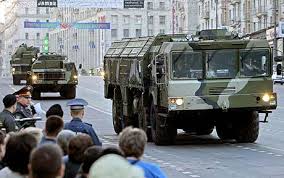
Label: Iskander